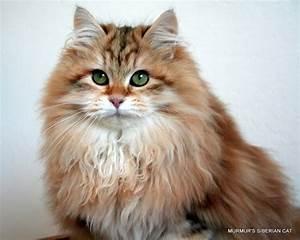
cat